E. Amos Sumner

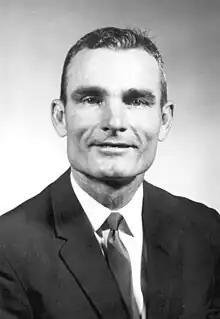
Sumner in 1965

E. Amos Sumner (June 2, 1924 – May 18, 2010) was an American politician. He served as a Democratic member of the Florida House of Representatives.